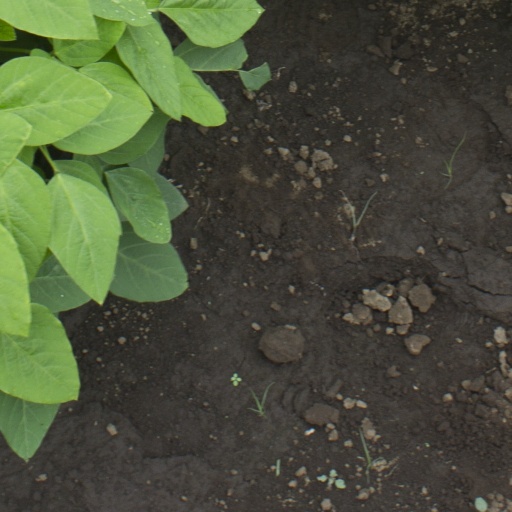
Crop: soybean